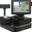
Label: television